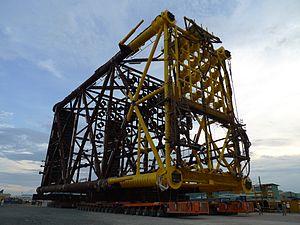
La société Officine Cometto S.p.A. a été créée dans la ville de Cuneo au sud est de Turin dans le Piémont en 1954, pour fabriquer des véhicules de transport lourds, des grues et portiques.
Le Groupe Faymonville est un des principaux constructeurs de remorques spéciaux pour le transport de charges lourdes dans le cadre des transports exceptionnels et spéciaux. C'est resté une entreprise familiale belge depuis six générations.